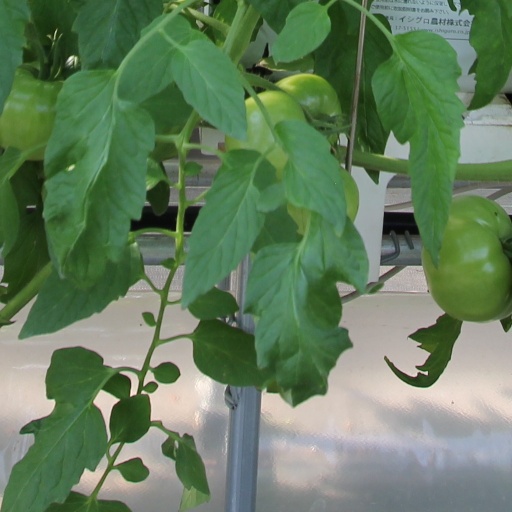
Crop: tomato